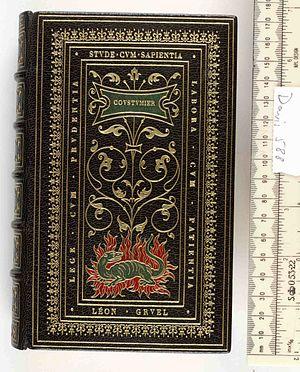
Jacques d'Ableiges est un jurisconsulte français.
Le Grand Coutumier de France, de Jacques d'Ableiges, écrit entre 1385 et 1389, s’inscrit dans le mouvement de rédactions privées des coutumes, amorcé vers 1220 en France par le très ancien coutumier de Normandie.